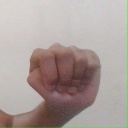
अक्षर: ठ